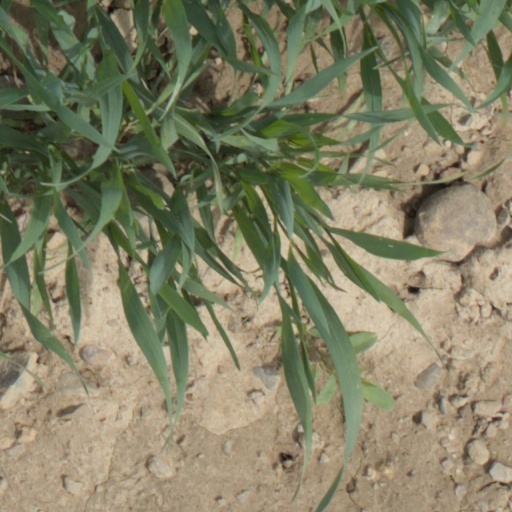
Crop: wheat